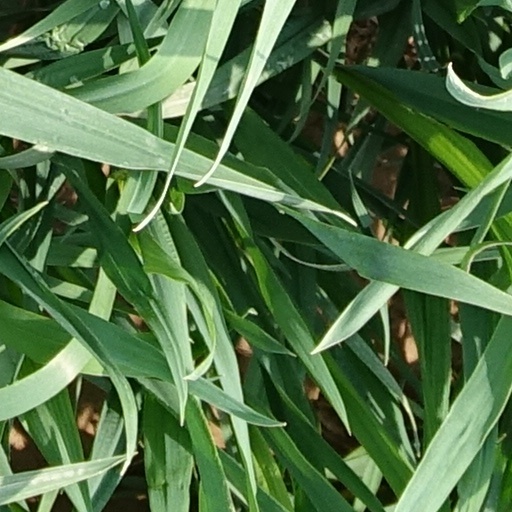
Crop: wheat